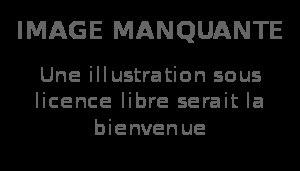
Cette page présente la liste des épisodes de la série télévisée allemande Alerte Cobra. Elle est composée de 370 épisodes au 24 septembre 2020.
Les playoffs du championnat de France de Pro A opposent à l'issue de la saison régulière les huit meilleures équipes du championnat. Ils se déroulent en trois tours. Le vainqueur est couronné champion de France et accède directement à l'Euroligue.
Les playoffs du championnat de France de Pro A opposent à l'issue de la saison régulière les huit meilleures équipes du championnat. Ils se déroulent en trois tours. Le vainqueur est couronné champion de France et accède directement à l'Euroligue.
Le département de la Mayenne est administré par le conseil départemental de la Mayenne, constitué des conseillers départementaux représentant chaque canton du département : le préfet et localement par les maires des communes regroupées en communautés de communes.
Eduard Sacher est un hôtelier viennois, fils de l'inventeur de la Sachertorte, Franz Sacher. Eduard fonde en 1876 l'Hôtel Sacher, palace viennois dont Anna, son épouse, reprend la direction à sa mort.
Les playoffs du championnat de France de Pro A opposent à l'issue de la saison régulière les huit meilleures équipes du championnat. Ils se déroulent en trois tours. Le vainqueur est couronné champion de France.
La clairette désigne généralement un vin fait à partir du raisin du cépage éponyme mais, selon le contexte, elle peut désigner :